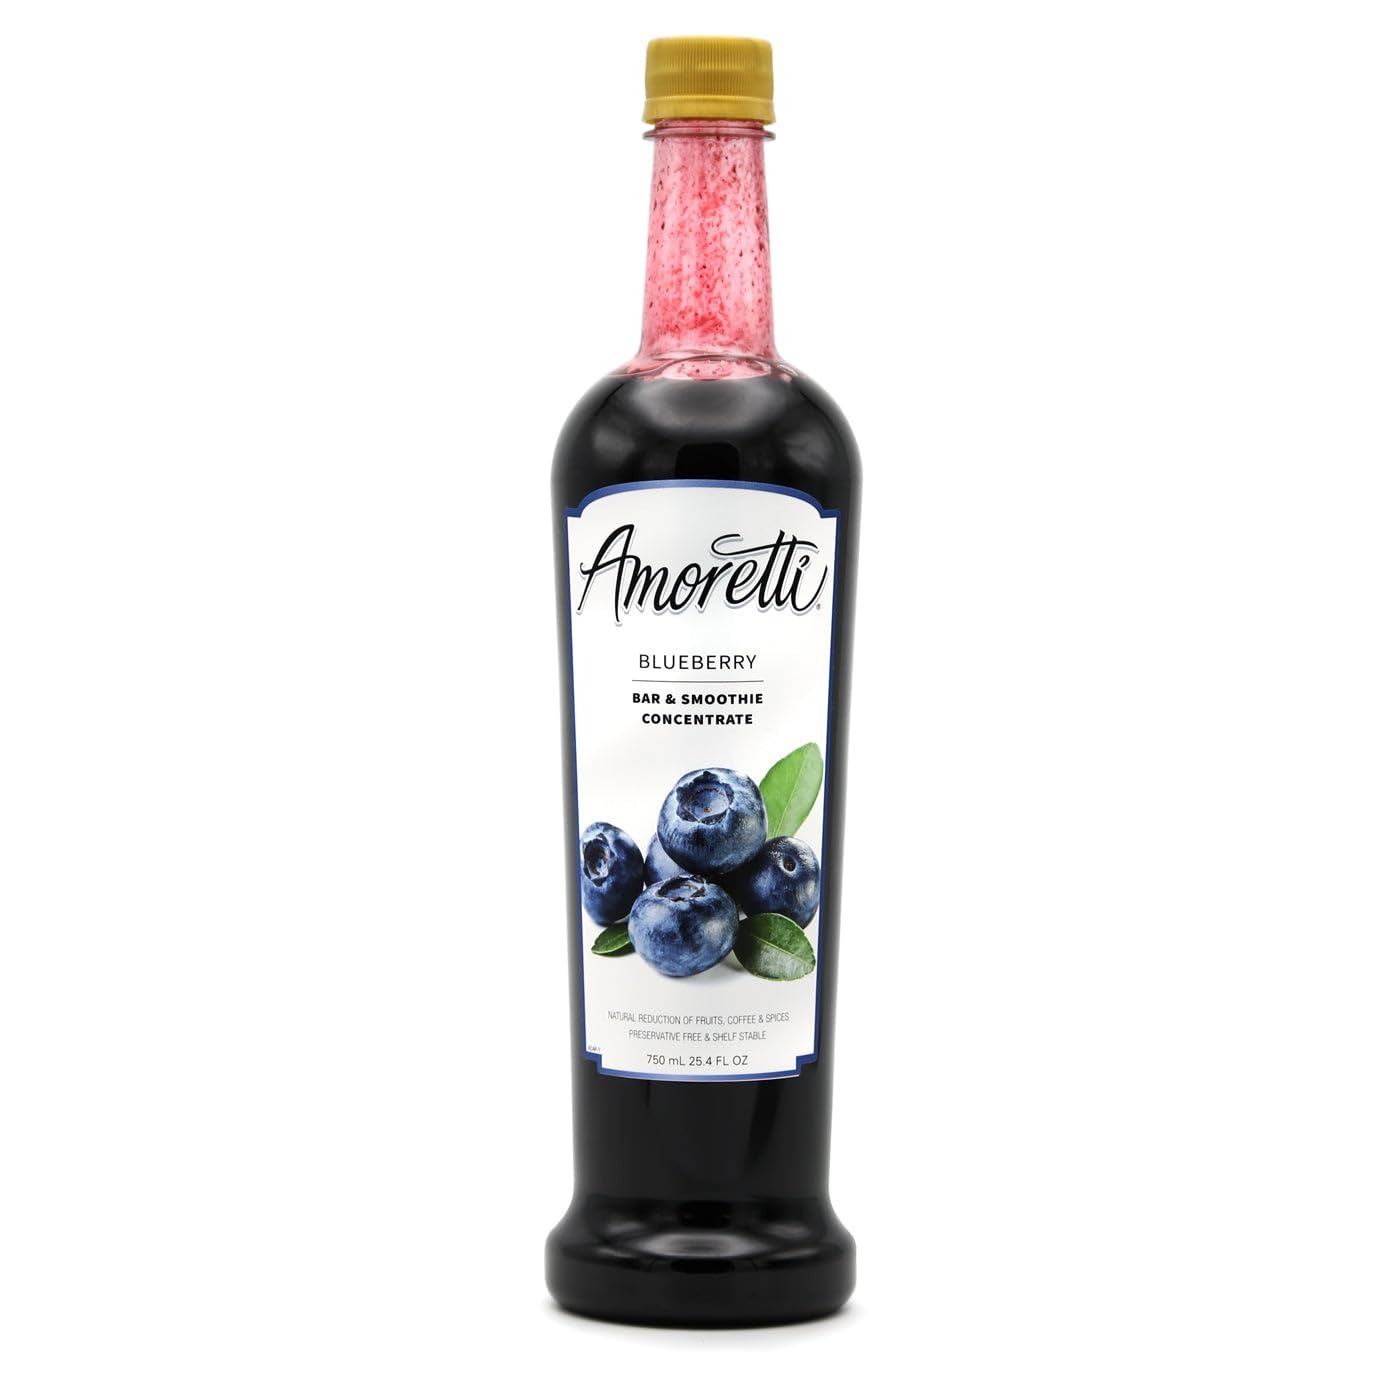
Item Name: Amoretti - Blueberry Bar & Smoothie Concentrate
Bullet Point 1: Amoretti Item #ACAP-7
Bullet Point 2: Highly concentrated
Bullet Point 3: Made with real fruit.
Bullet Point 4: Shelf stable even (after opening)
Bullet Point 5: No refrigeration needed
Value: 25.4
Unit: Fl Oz

Price: 37.67